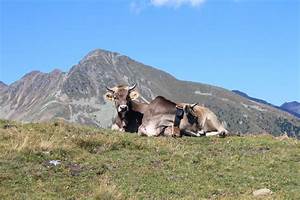
Label: mucca